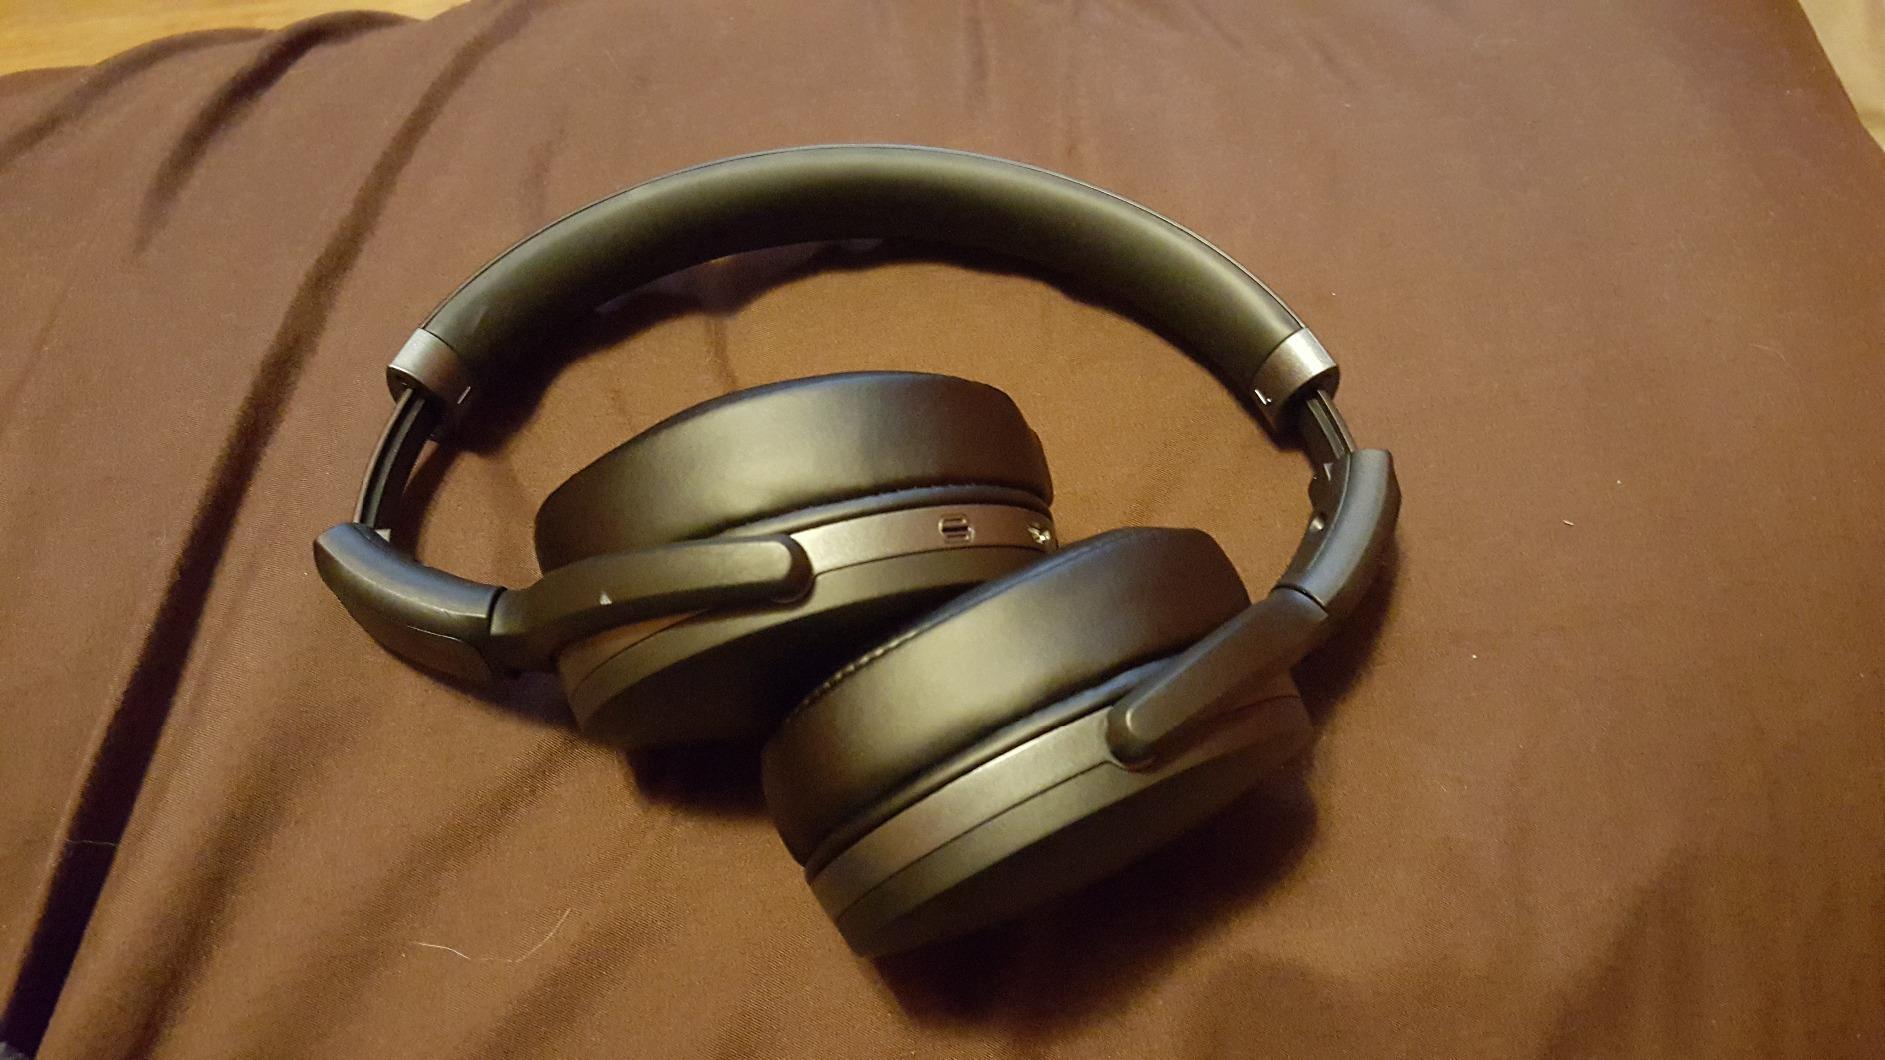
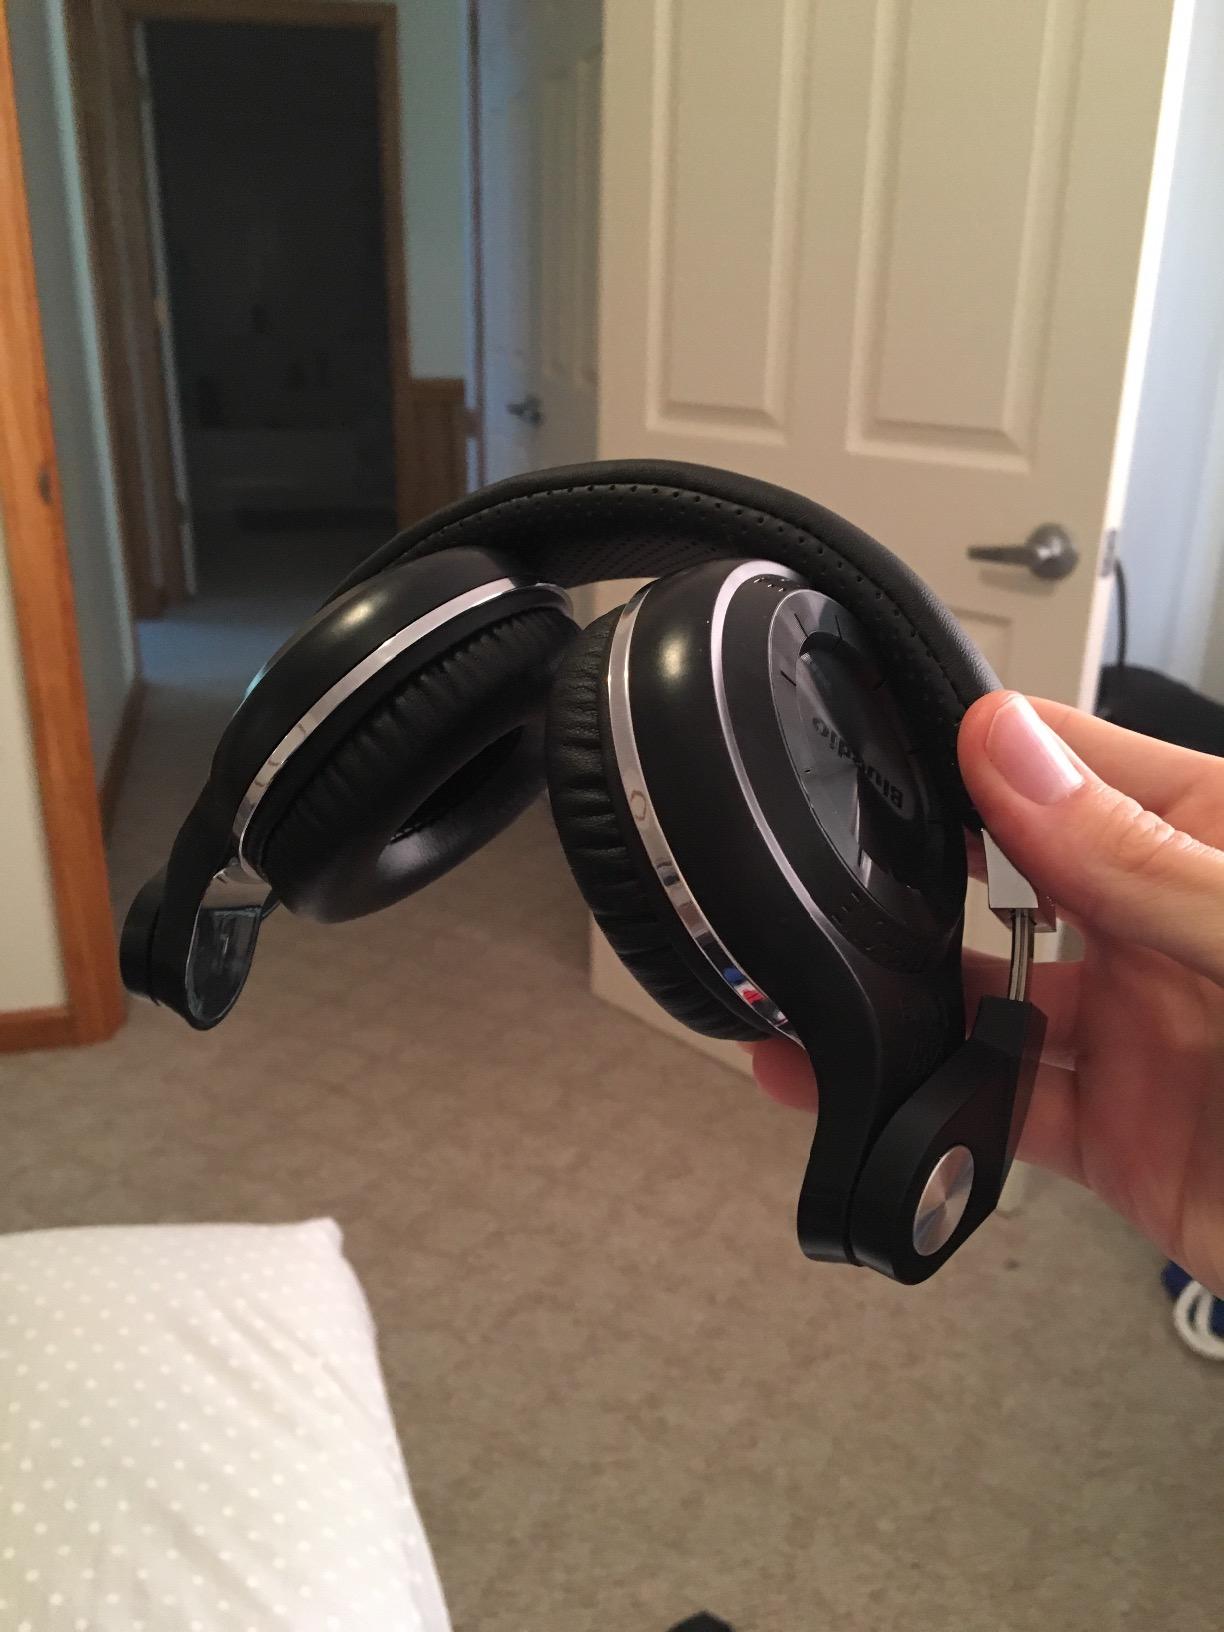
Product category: headphones
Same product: no